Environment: lab
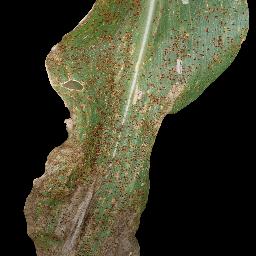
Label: common_rust